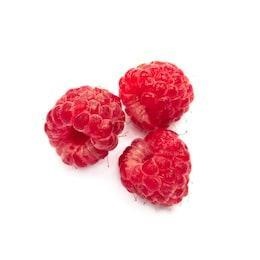
Label: raspberry